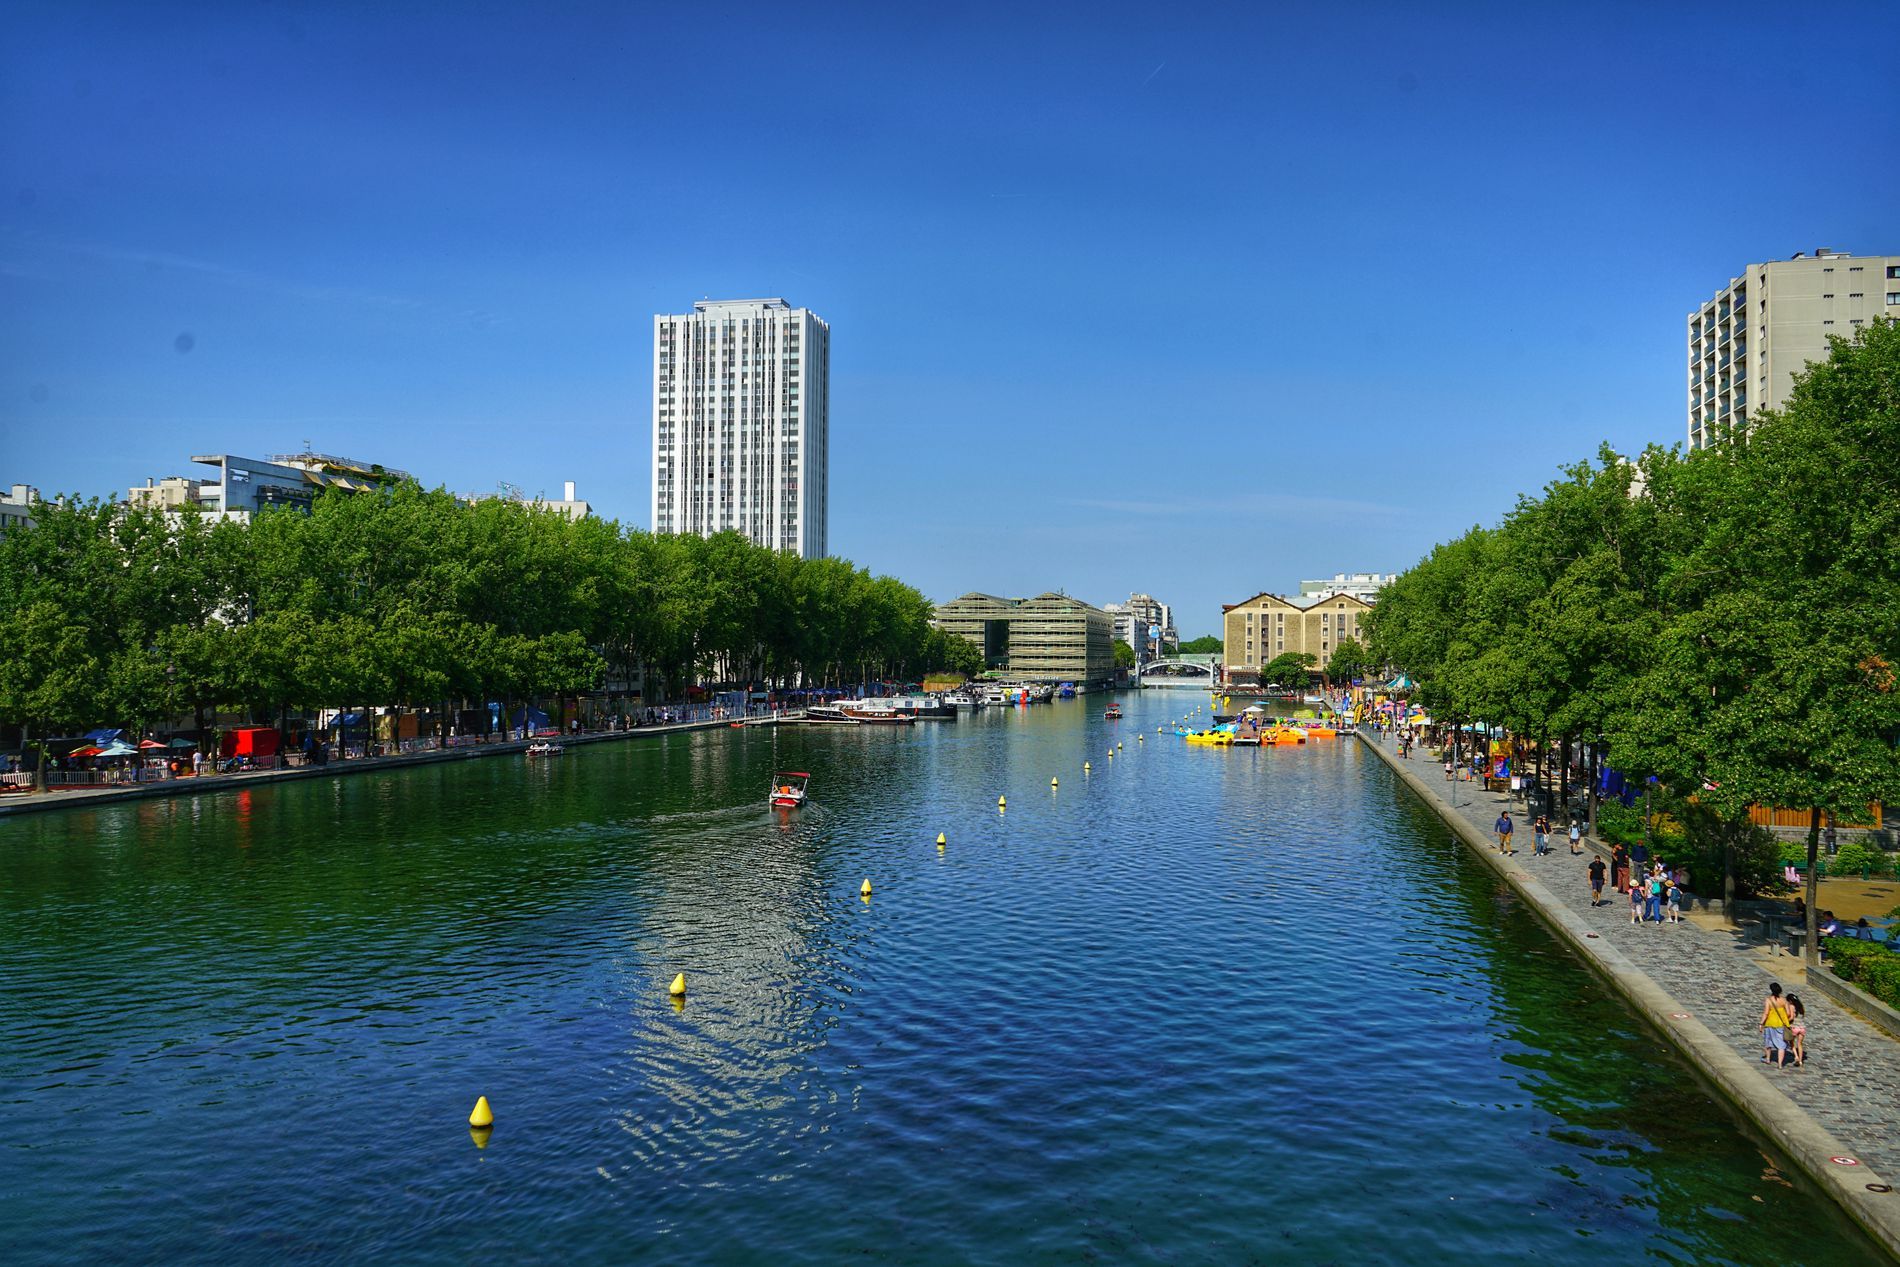
Riverside Serenity
A scenic river surrounded by greenery, modern high-rise buildings, and a lively promenade with people enjoying the sunny weather.
Wide-angle shot, straight-on perspective.
The image captures a serene river amid a city lined by skyscrapers and tall trees. Boats float along the river while individuals stroll along the promenade savoring time off. The vibrant blue sky adds life to the scene creating a great balance between urban and nature.
Labels: Nature, Outdoors, Scenery, City, Urban, Metropolis, Water, Waterfront, Architecture, Building, Cityscape, Boat, Transportation, Vehicle, Person, Summer, Canal, Lakefront, Grass, Plant, High Rise, Lake, Downtown, Park, Leisure Activities, Sport, Swimming, Water Sports, Office Building, Neighborhood, Condo, Housing, Pier, Pedestrian Path, Trees, Floating Buoy, Tree, Bridge, Sky, River, Boat Dock
Camera: SONY ILCE-7RM2
Lens: FE 28-70mm F3.5-5.6 OSS
Aperture: F8
Exposure: 1/320 sec
ISO: 100
Focal length: 28.0 mm